A Case of Murder

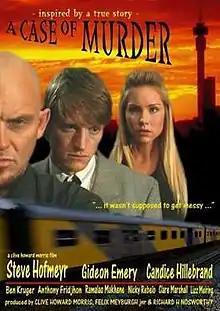
U.S. poster

A Case of Murder is a 2004 action/crime/thriller film which had its release in South Africa on 2 July 2004.